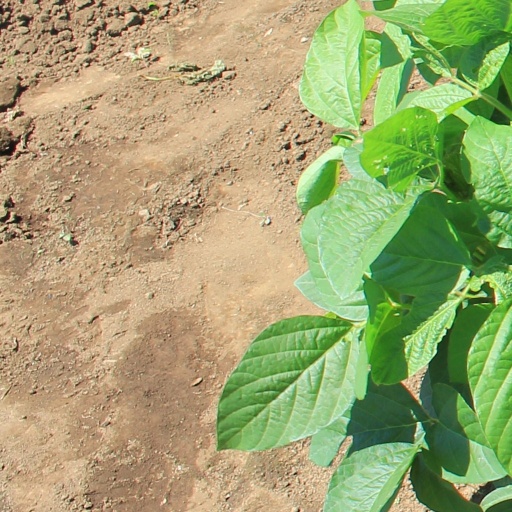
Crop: soybean